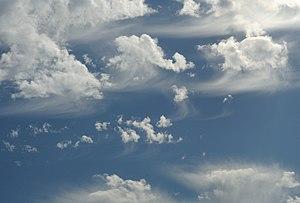
Un Cirrus floccus est une sorte de nuage dans laquelle chaque élément nuageux est constitué par un petit flocon d'aspect cumuliforme, dont la partie inférieure, plus ou moins déchiquetée, est souvent accompagnée de virga. Ce terme s'applique aux cirrus, aux cirrocumulus et aux altocumulus.